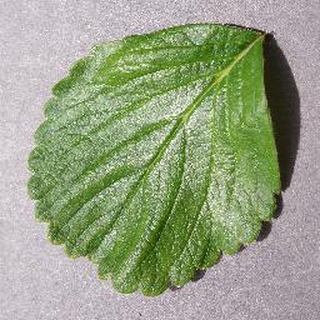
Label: healthy_strawberry